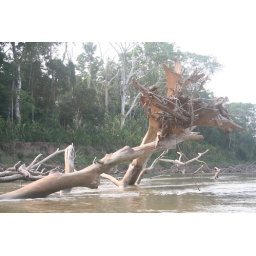
Big tree in the river